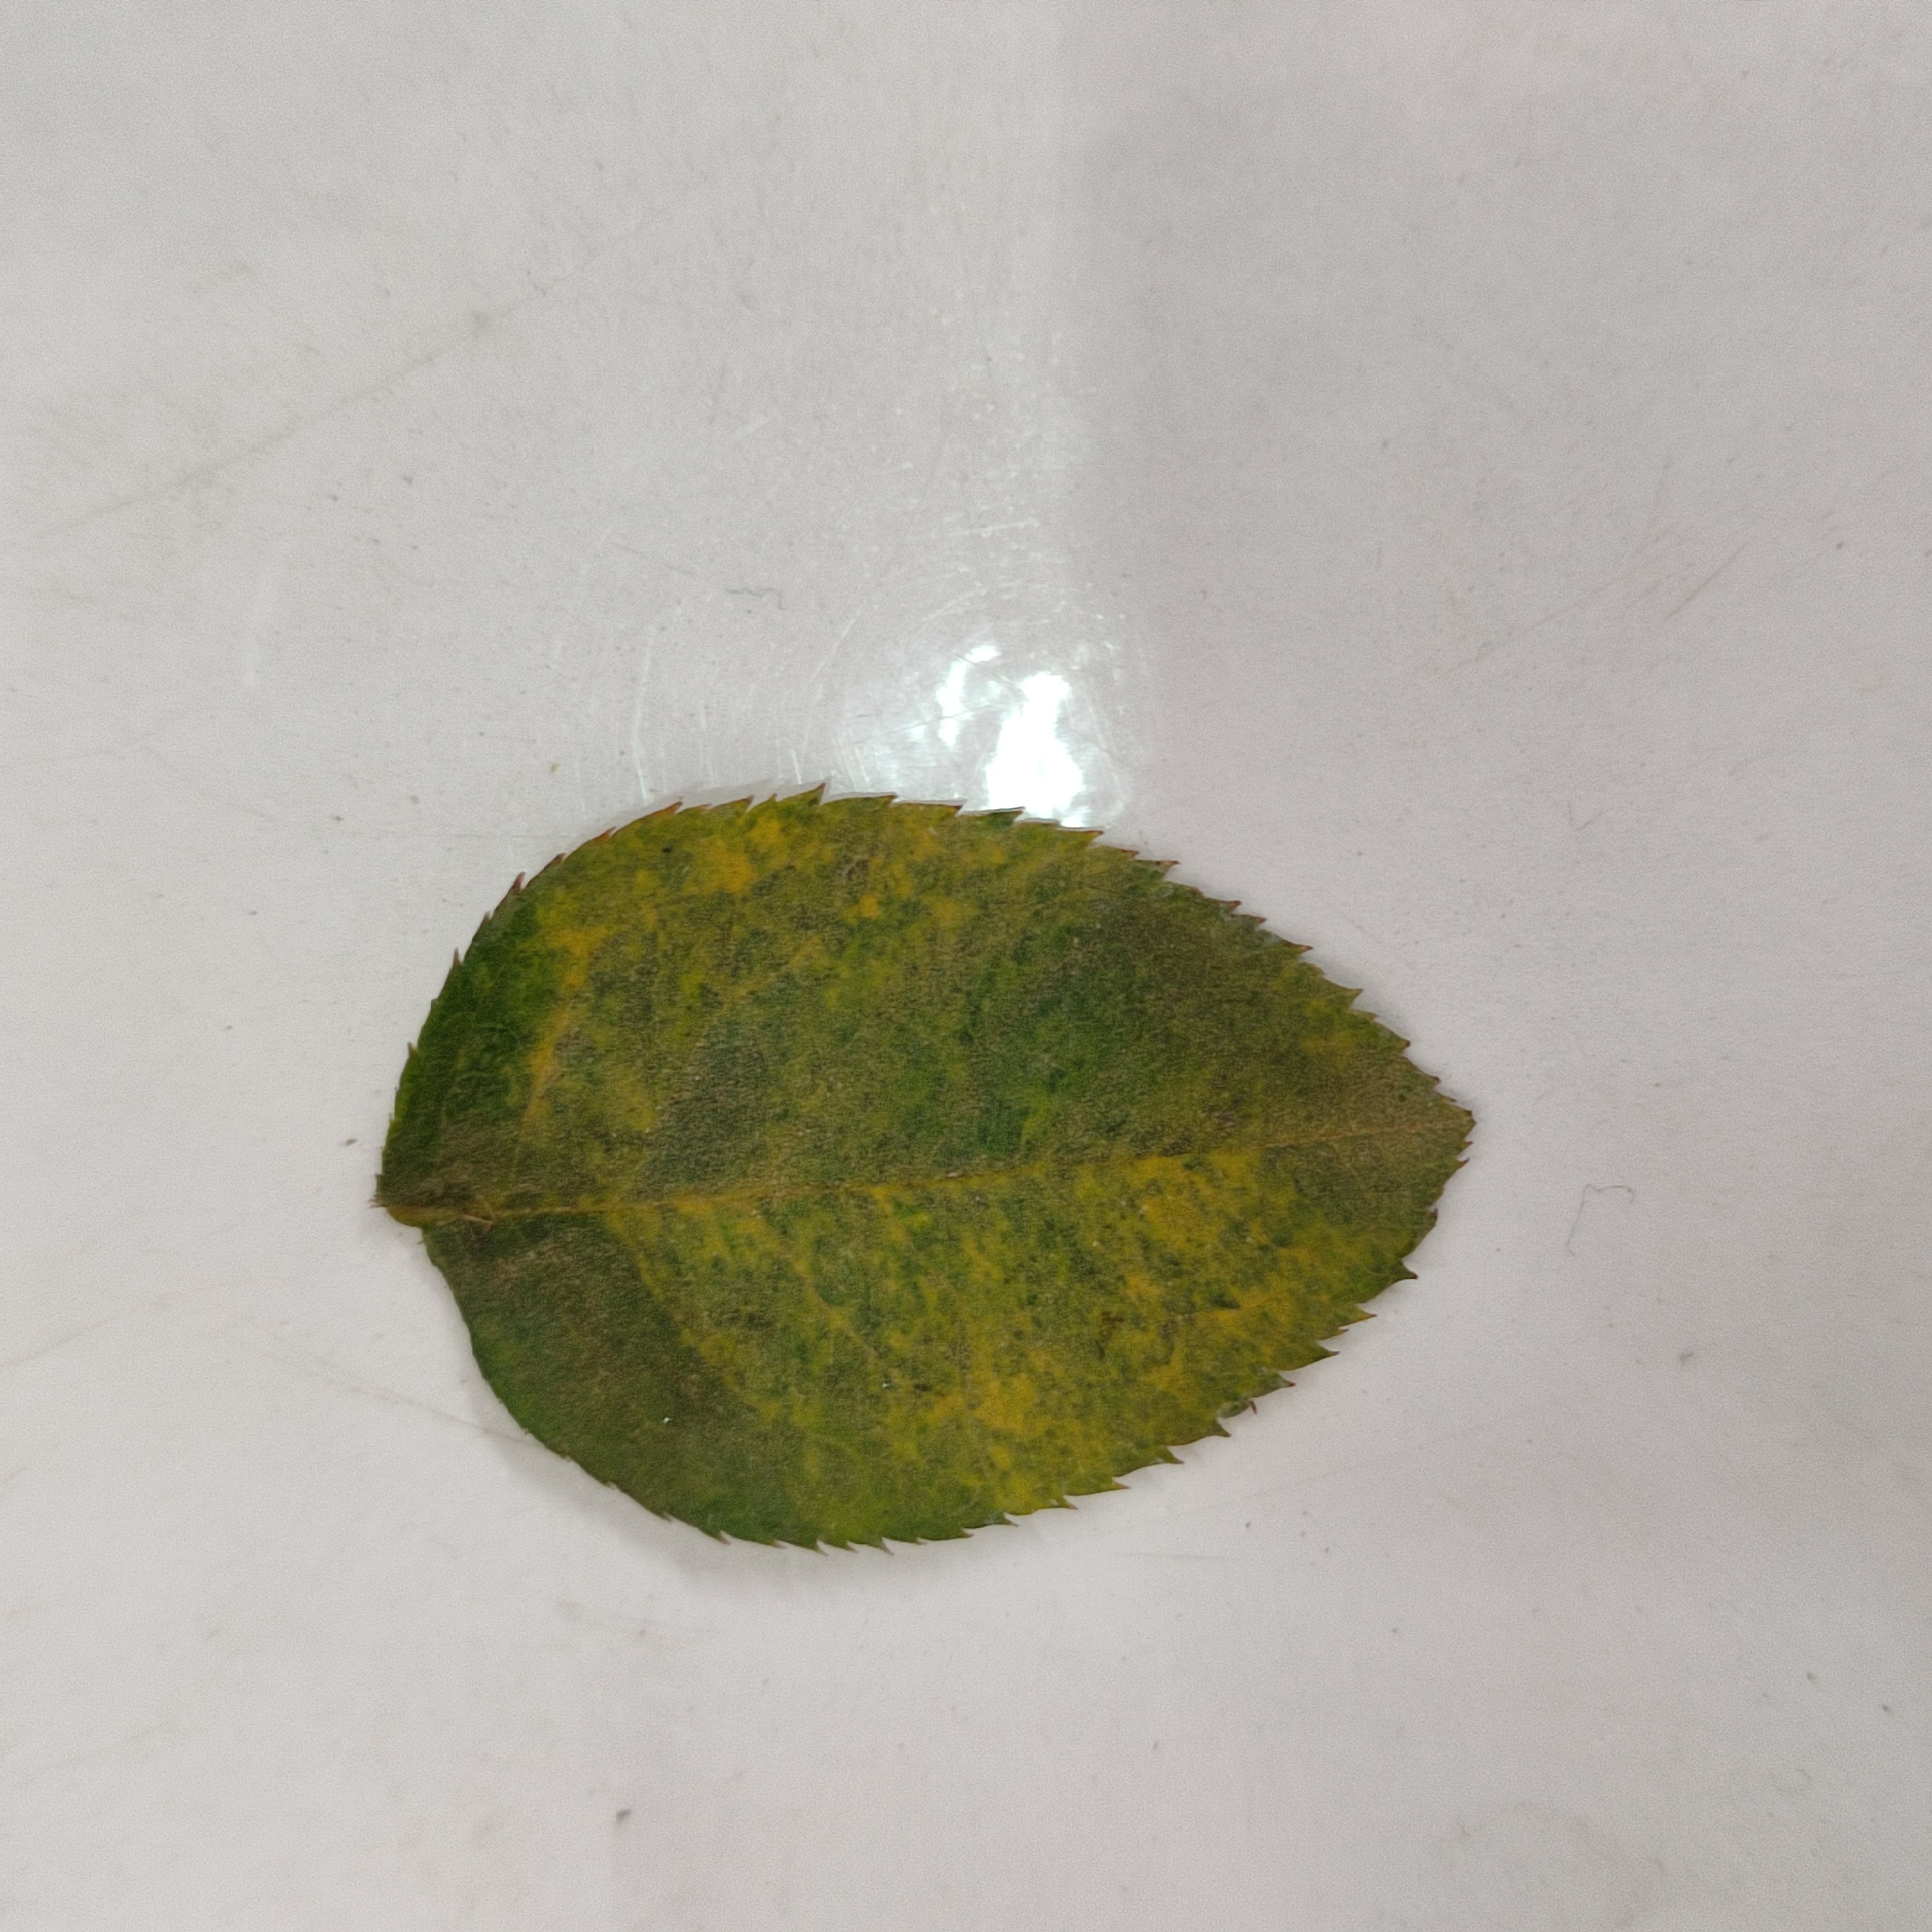
Label: Yellow Mosaic Virus